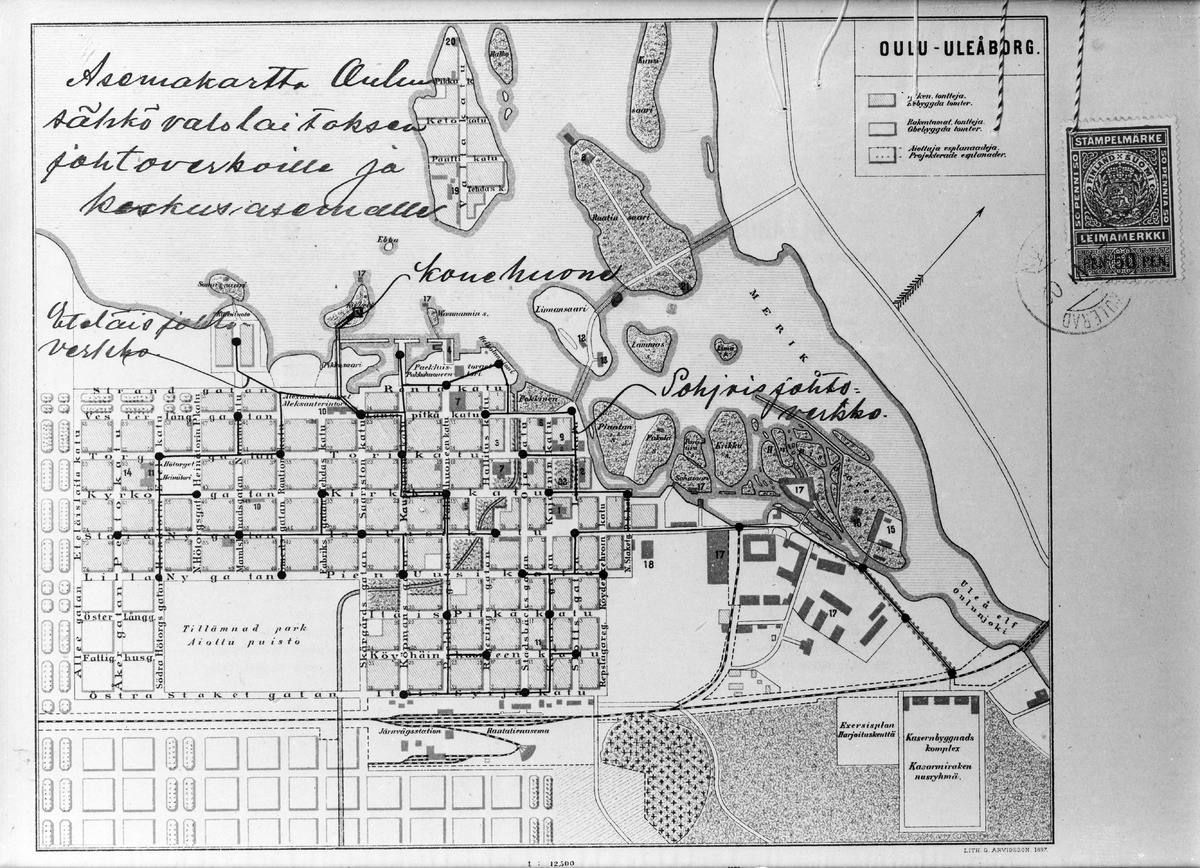
Asemakartta
A planning map
sisällön kuvaus: Asemakartta Oulun sähkövalolaitoksen johtoverkoille ja keskusasemalle. Alkuperäinen piirros todennäköisesti 1800-luvun lopulta. sisällön kuvaus: Alkuperäinen piirros reprokuvattu todennäköisesti 1930-luvulla. content description: A planning map of the lines and central station of the Oulu city electrical works. Original drawing probably from the late 19th century.
Vuosi: 1870
Paikka: Suomi, Oulu, Suomi, Oulu
Aiheet: Oulun kaupungin sähkölaitos; sijoitussuunnitelmat; piirustukset; suunnitelmat; sähkö; sähkölaitokset; voimalat; drawings; electricity; power plants; electric utilities; plans